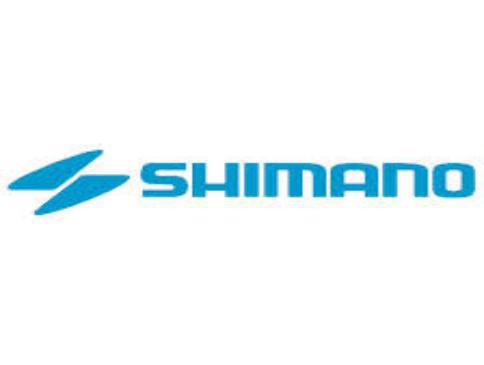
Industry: Others